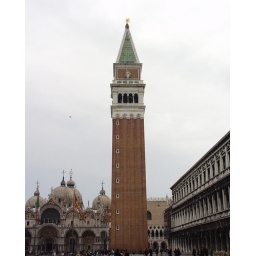
Torre dell Orologio - clock tower built in 1496